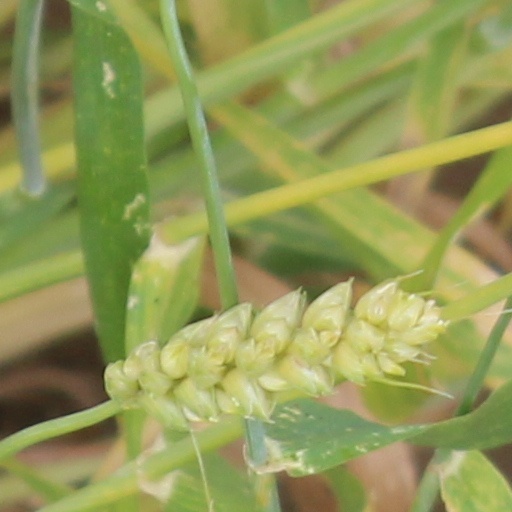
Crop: wheat